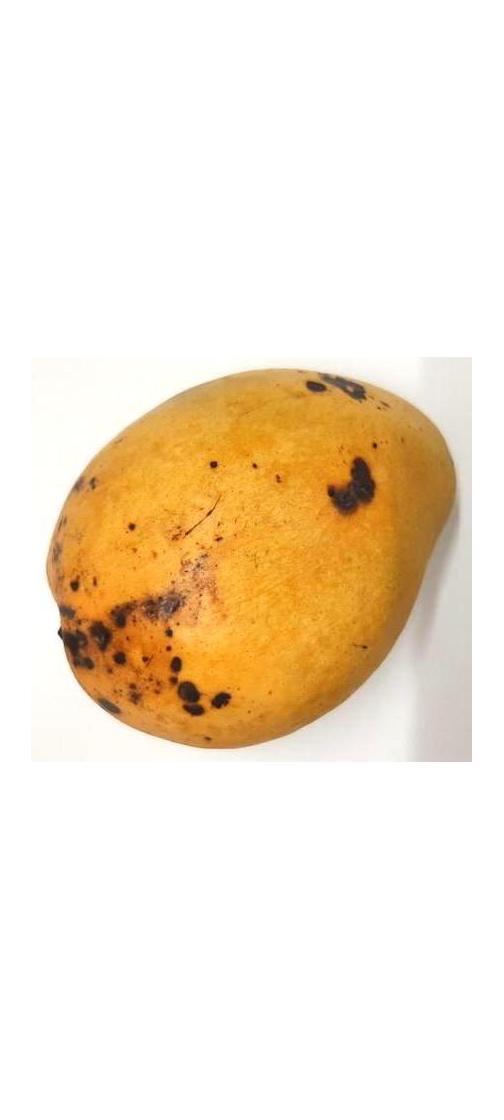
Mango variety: Bari-11